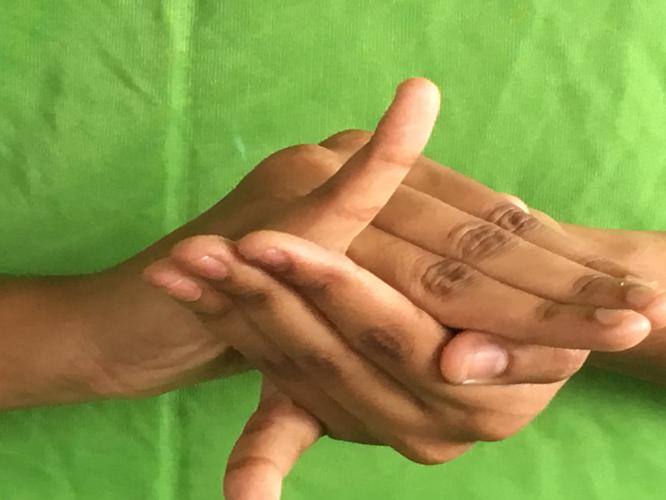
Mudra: Kurma
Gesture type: double_hand